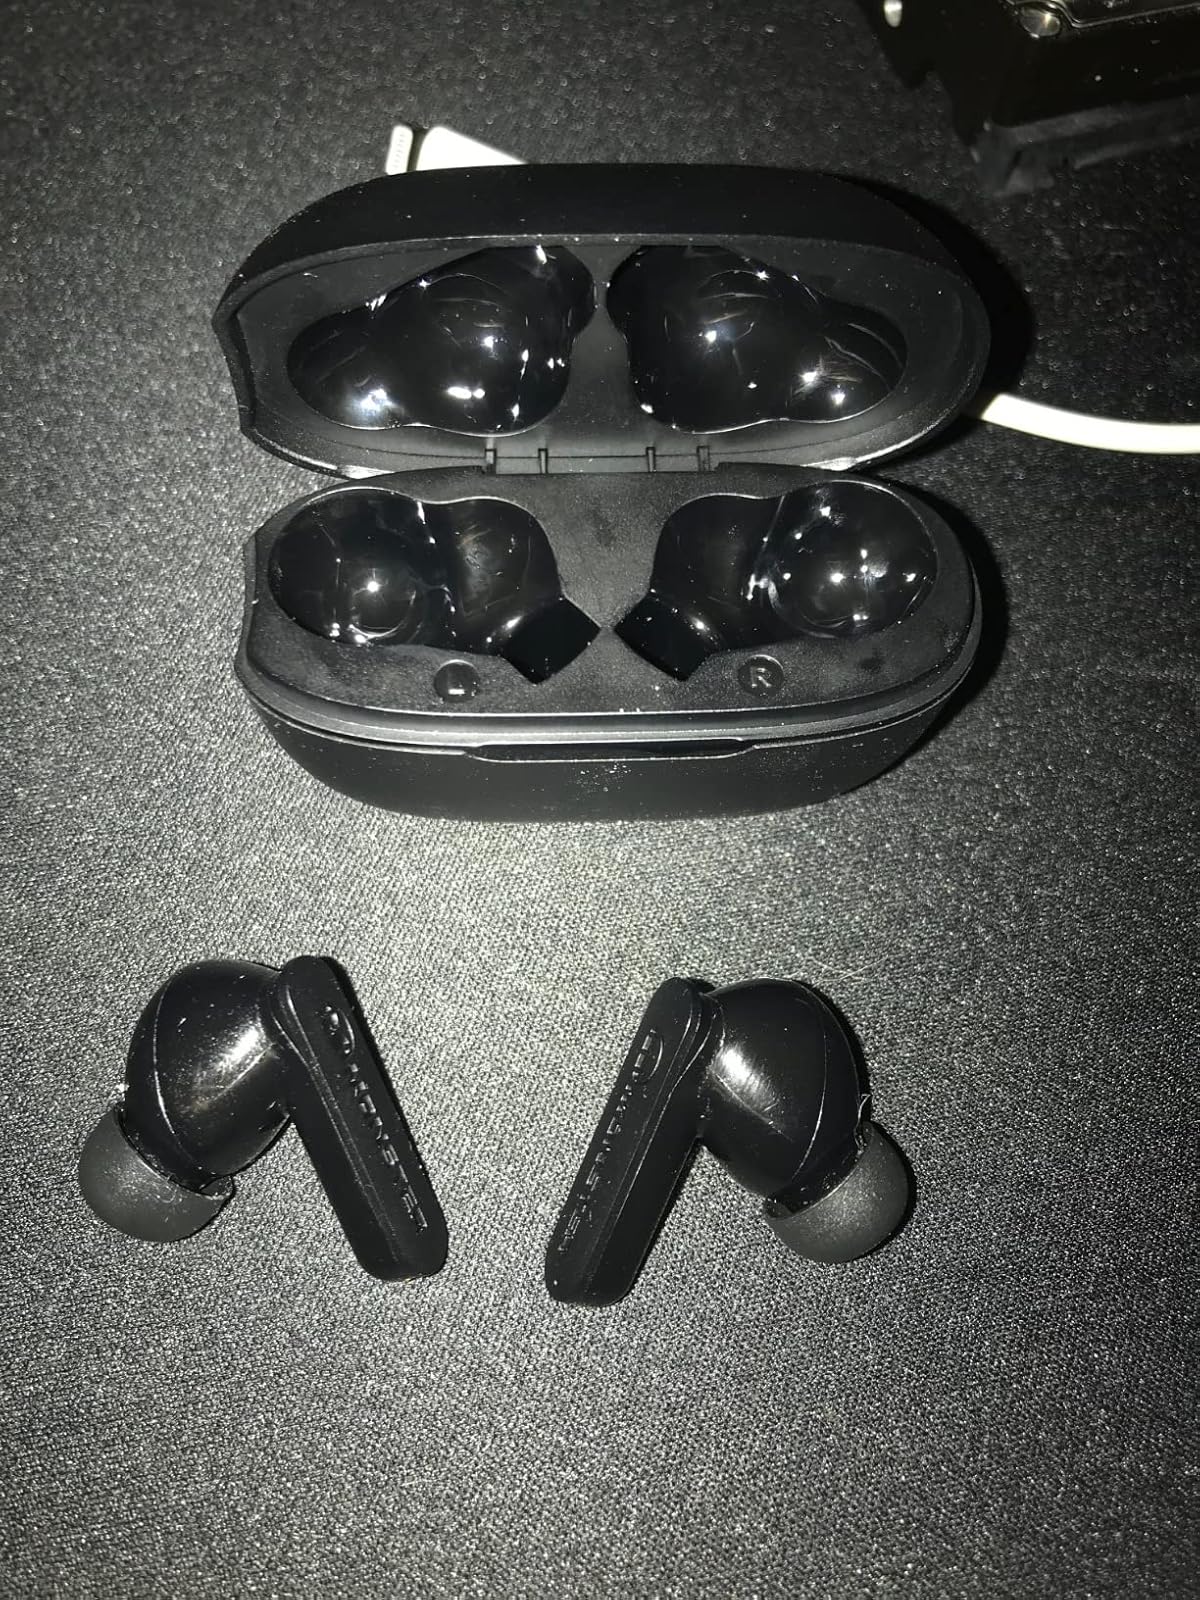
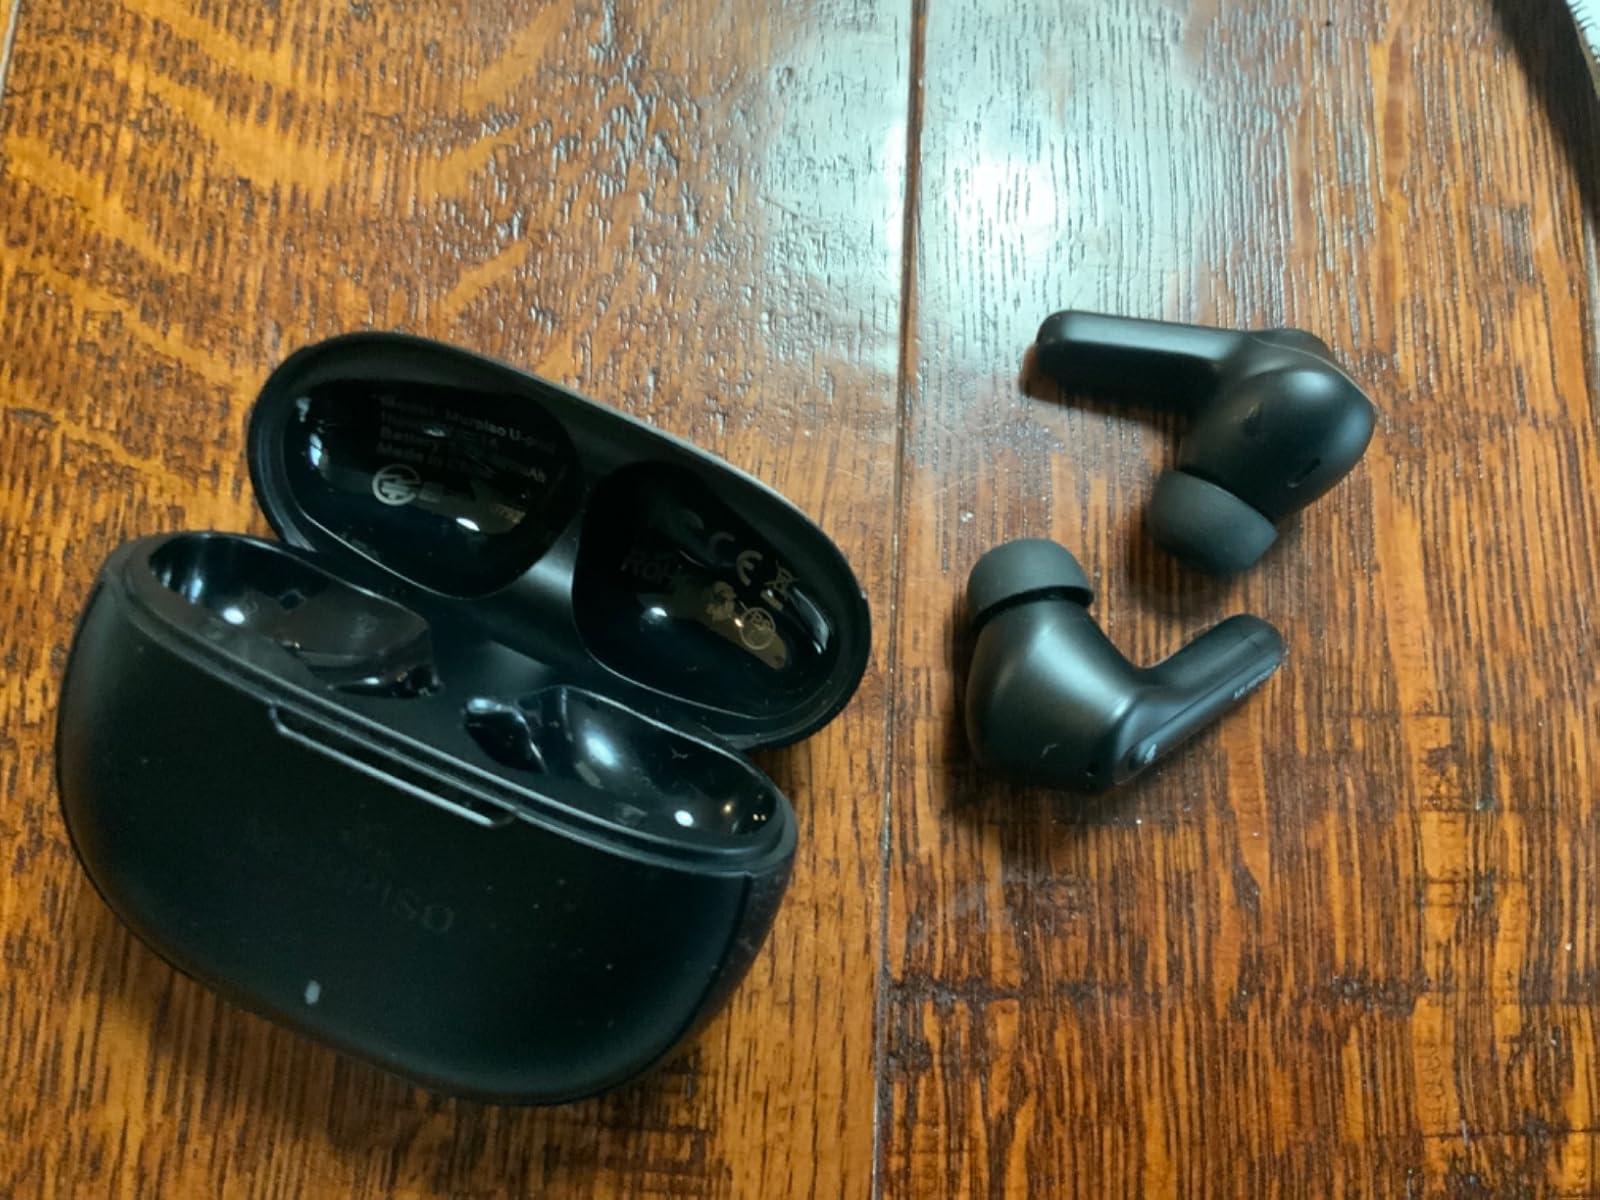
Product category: earbuds
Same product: no